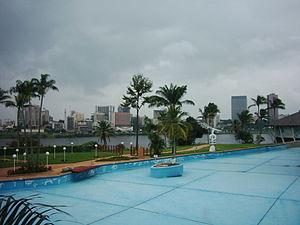
Vue de la piscine (vide) de l'hôtel Ivoire et du quartier du Plateau.
L'hôtel Ivoire est un gratte-ciel et un complexe hôtelier de luxe situé au bord de la lagune Ébrié à Abidjan en Côte d'Ivoire.